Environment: real
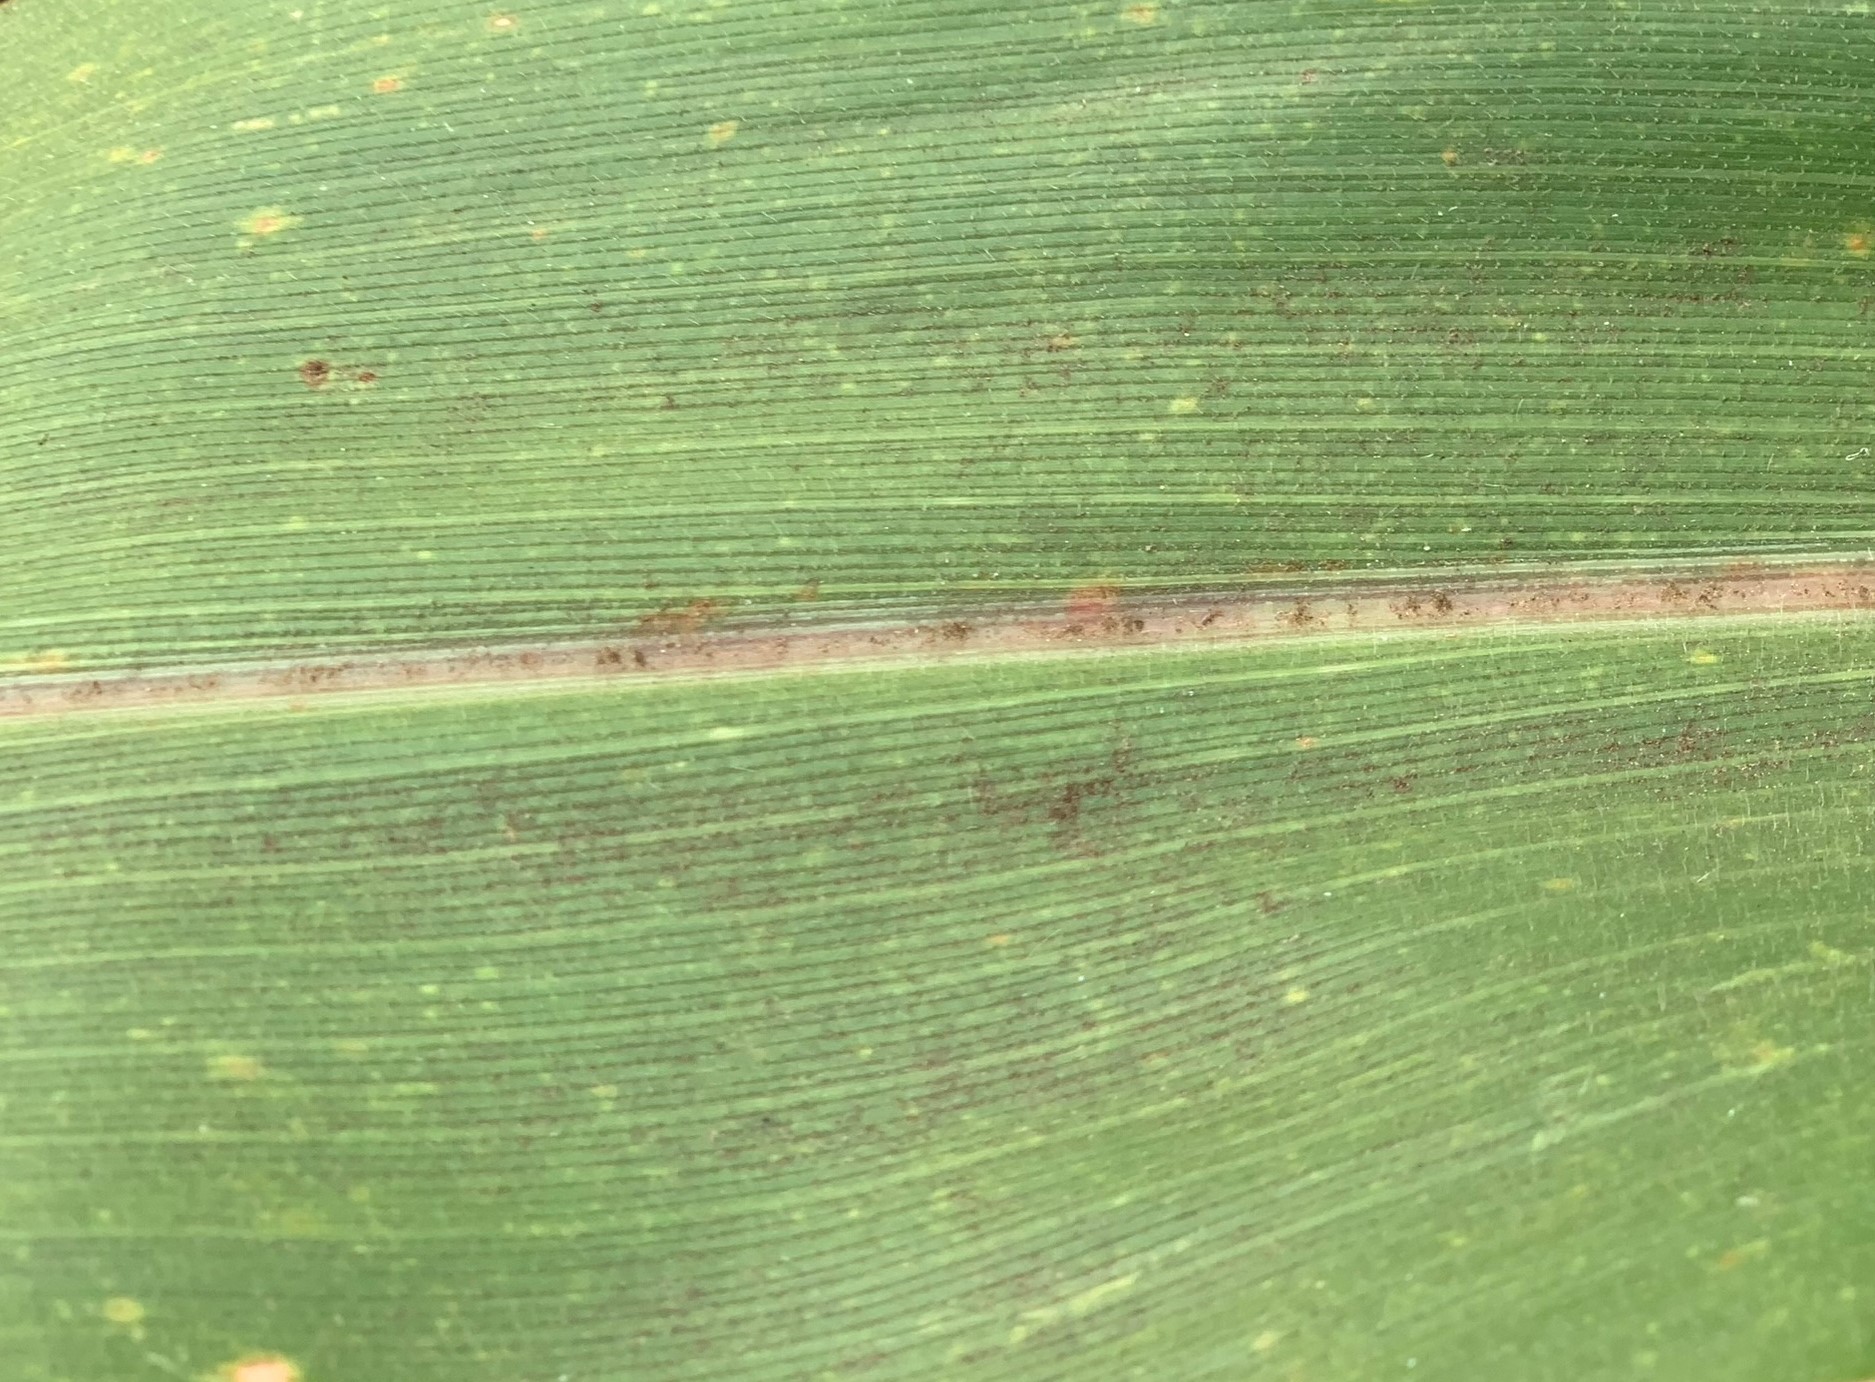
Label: lethal_necrosis